South Maitland Railways 10 Class

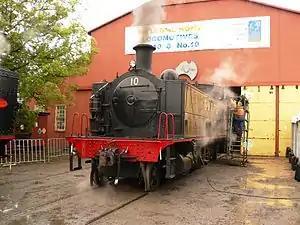
10 at East Greta Junction in November 2010

The South Maitland Railways 10 class locomotives is a class of 14 2-8-2T steam locomotives built for the East Greta Coal Company (later South Maitland Railway) by Beyer, Peacock & Company in Manchester, England, between 1911 and 1925. Members of this class of locomotive were the last steam locomotives in commercial use in Australia.